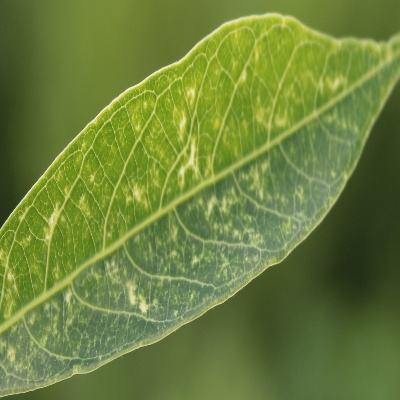
Crop: Cassava
Condition: green mite